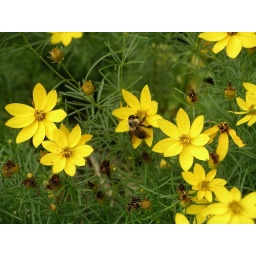
The outside of the penitentiary has been beautified with plants and flowers by &amp;quot;The Friends of Eastern State Penitentiary&amp;quot;